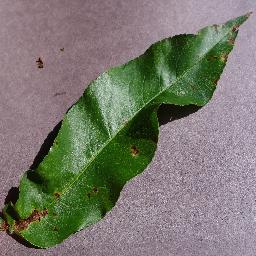
Label: Peach___Bacterial_spot